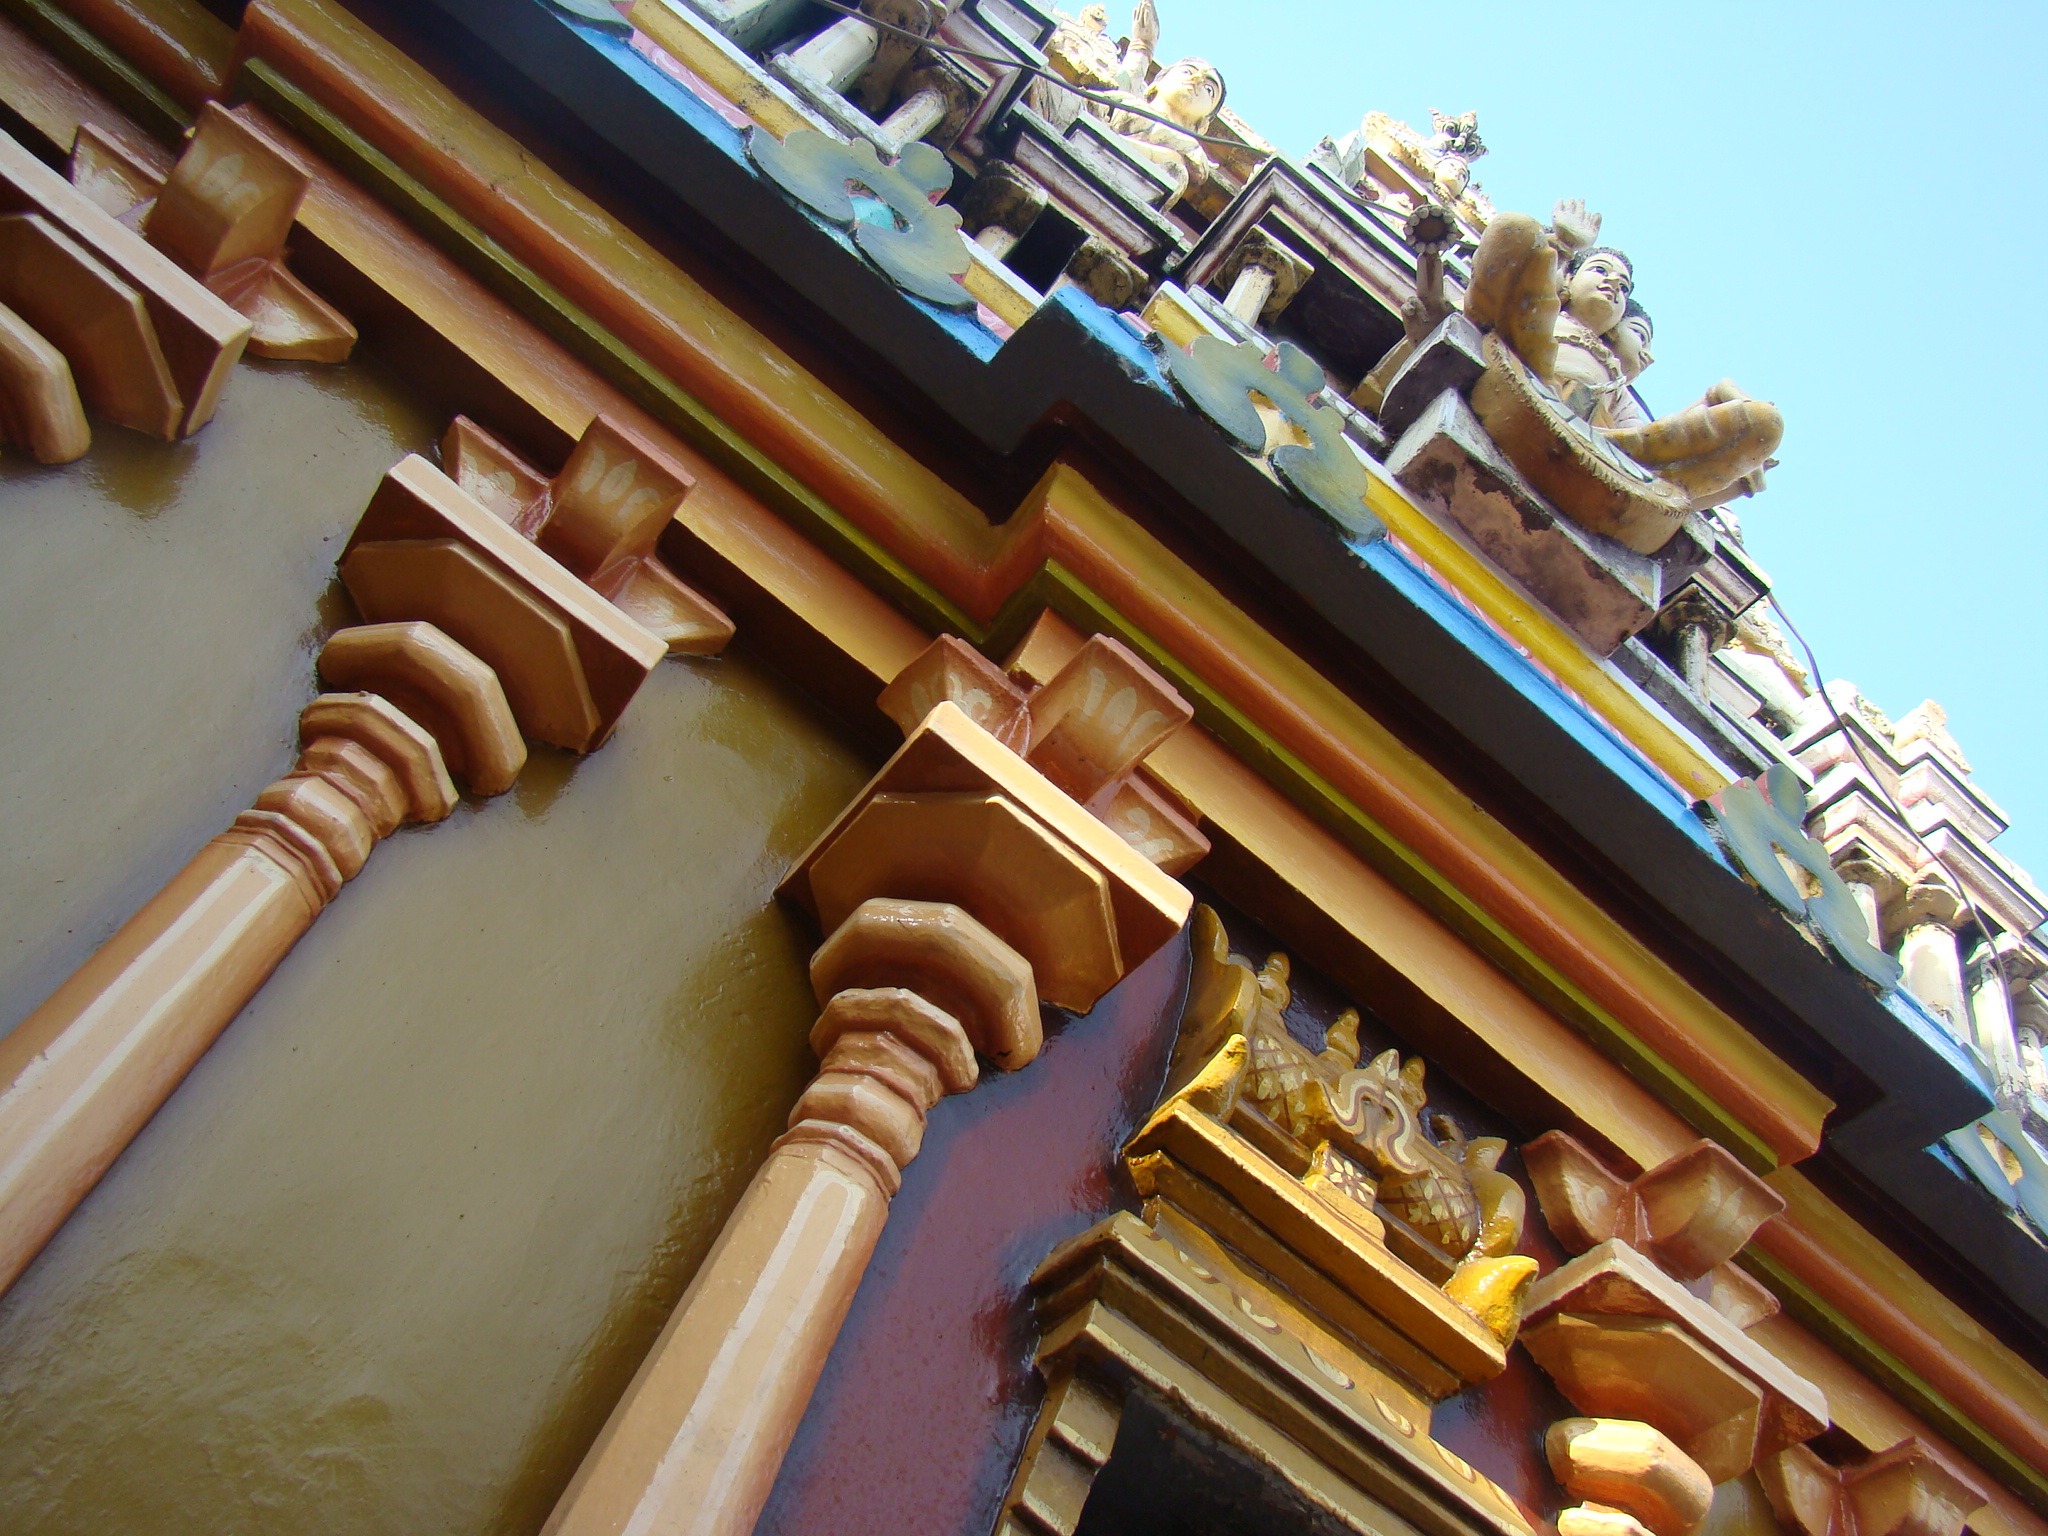
architecture, structure, wood, building, landmark, historic, tourism, design, temple, india, architecture design